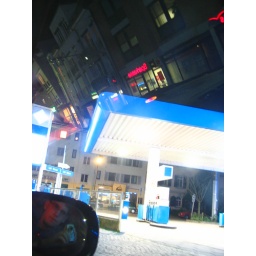
shot from inside a car with mirror effect and myself in the sidemirror